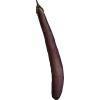
Label: Eggplant long 1